Standard diving dress

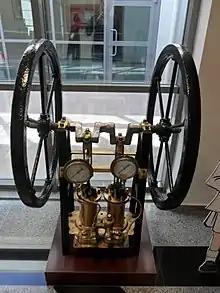
Manually operated diver's air pump, made by Siebe Gorman, UK

Originally supplied with air by a manually operated diver's air pump. Later also supplied by mechanised compressors, but the manual pump remained an option well into the 20th century. Air was supplied through a hose, and a rope strength member added to support the weight of the diver. Later a telephone cable was added and the diver's umbilical was the result of combining these items. Air supply passes through a non-return valve at the connection to the helmet, which prevents back flow if the hose is cut.